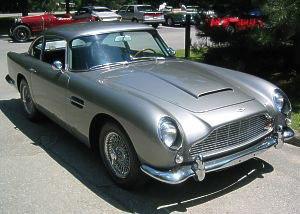
Casino Royale [kæˈsinoʊ ˈɹɔɪəl] est un film américano-britanno-germano-tchèque d'espionnage réalisé par Martin Campbell. Il est sorti le 22 novembre 2006 en France et en Belgique. C'est le 21ᵉ opus de la série des films de James Bond produite par EON Productions. Chronologiquement, c'est la première aventure de l'espion anglais. James Bond est ici incarné pour la première fois par Daniel Craig, succédant ainsi à Pierce Brosnan.